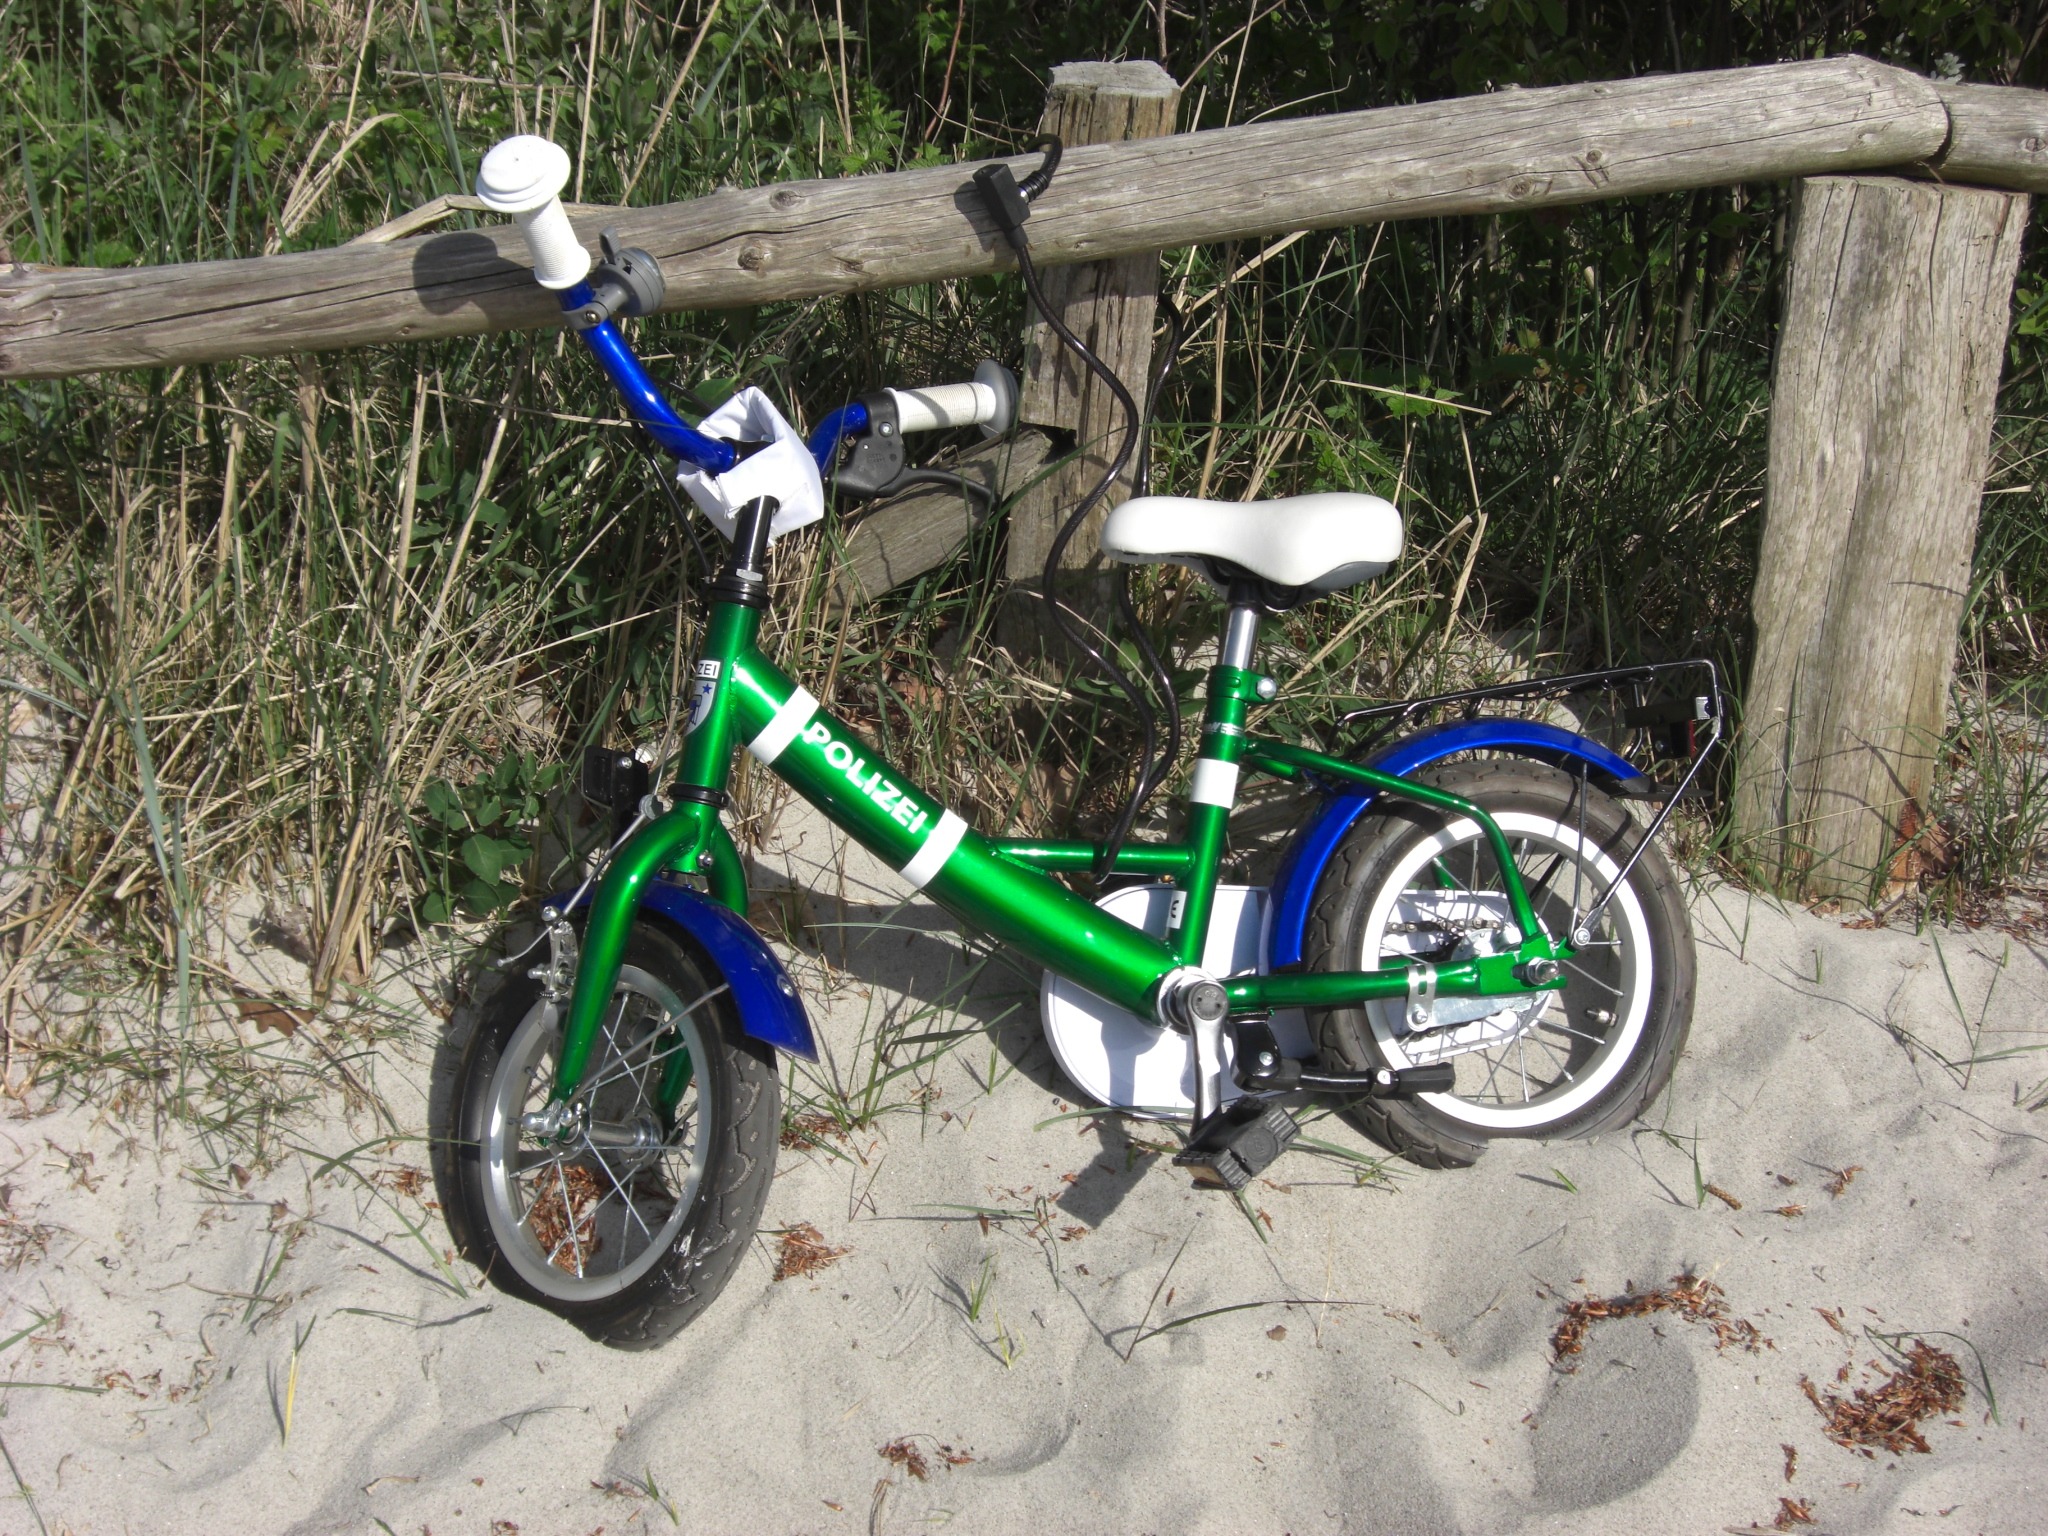
beach, wheel, bicycle, bike, vehicle, moped, sports equipment, mountain bike, sports, freeride, child's bike, cycle sport, downhill mountain biking, bicycle motocross, bmx bike, road bicycle